East Sussex College

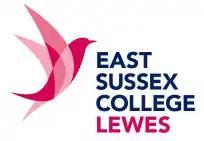
East Sussex College, Lewes - Logo

Sussex Coast College had owned Pyke House in Battle High Street, a listed building left in trust for educational purpose, for 30 years. It was announced in early 2014 that the property had been sold to Claremont School, in accord with the requirements that it be used for educational purposes. The property had been advertised for sale for £500,000. The charity commission agreed to a variation of the original trust, which was for the provision of education within the town of Battle, that this might be provided from the college Plaza campus, and thus that the trust could be used to provide facilities on that site.